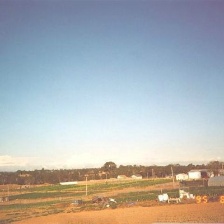
Cloud type: Stratocumulus